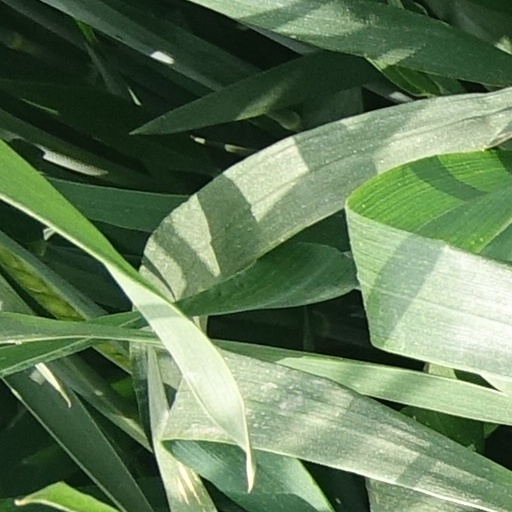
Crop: wheat